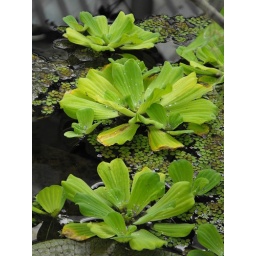
Green in black water 2